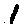
Label: 1